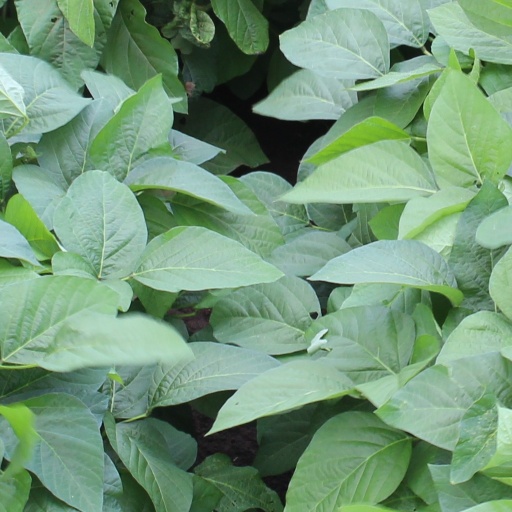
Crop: soybean